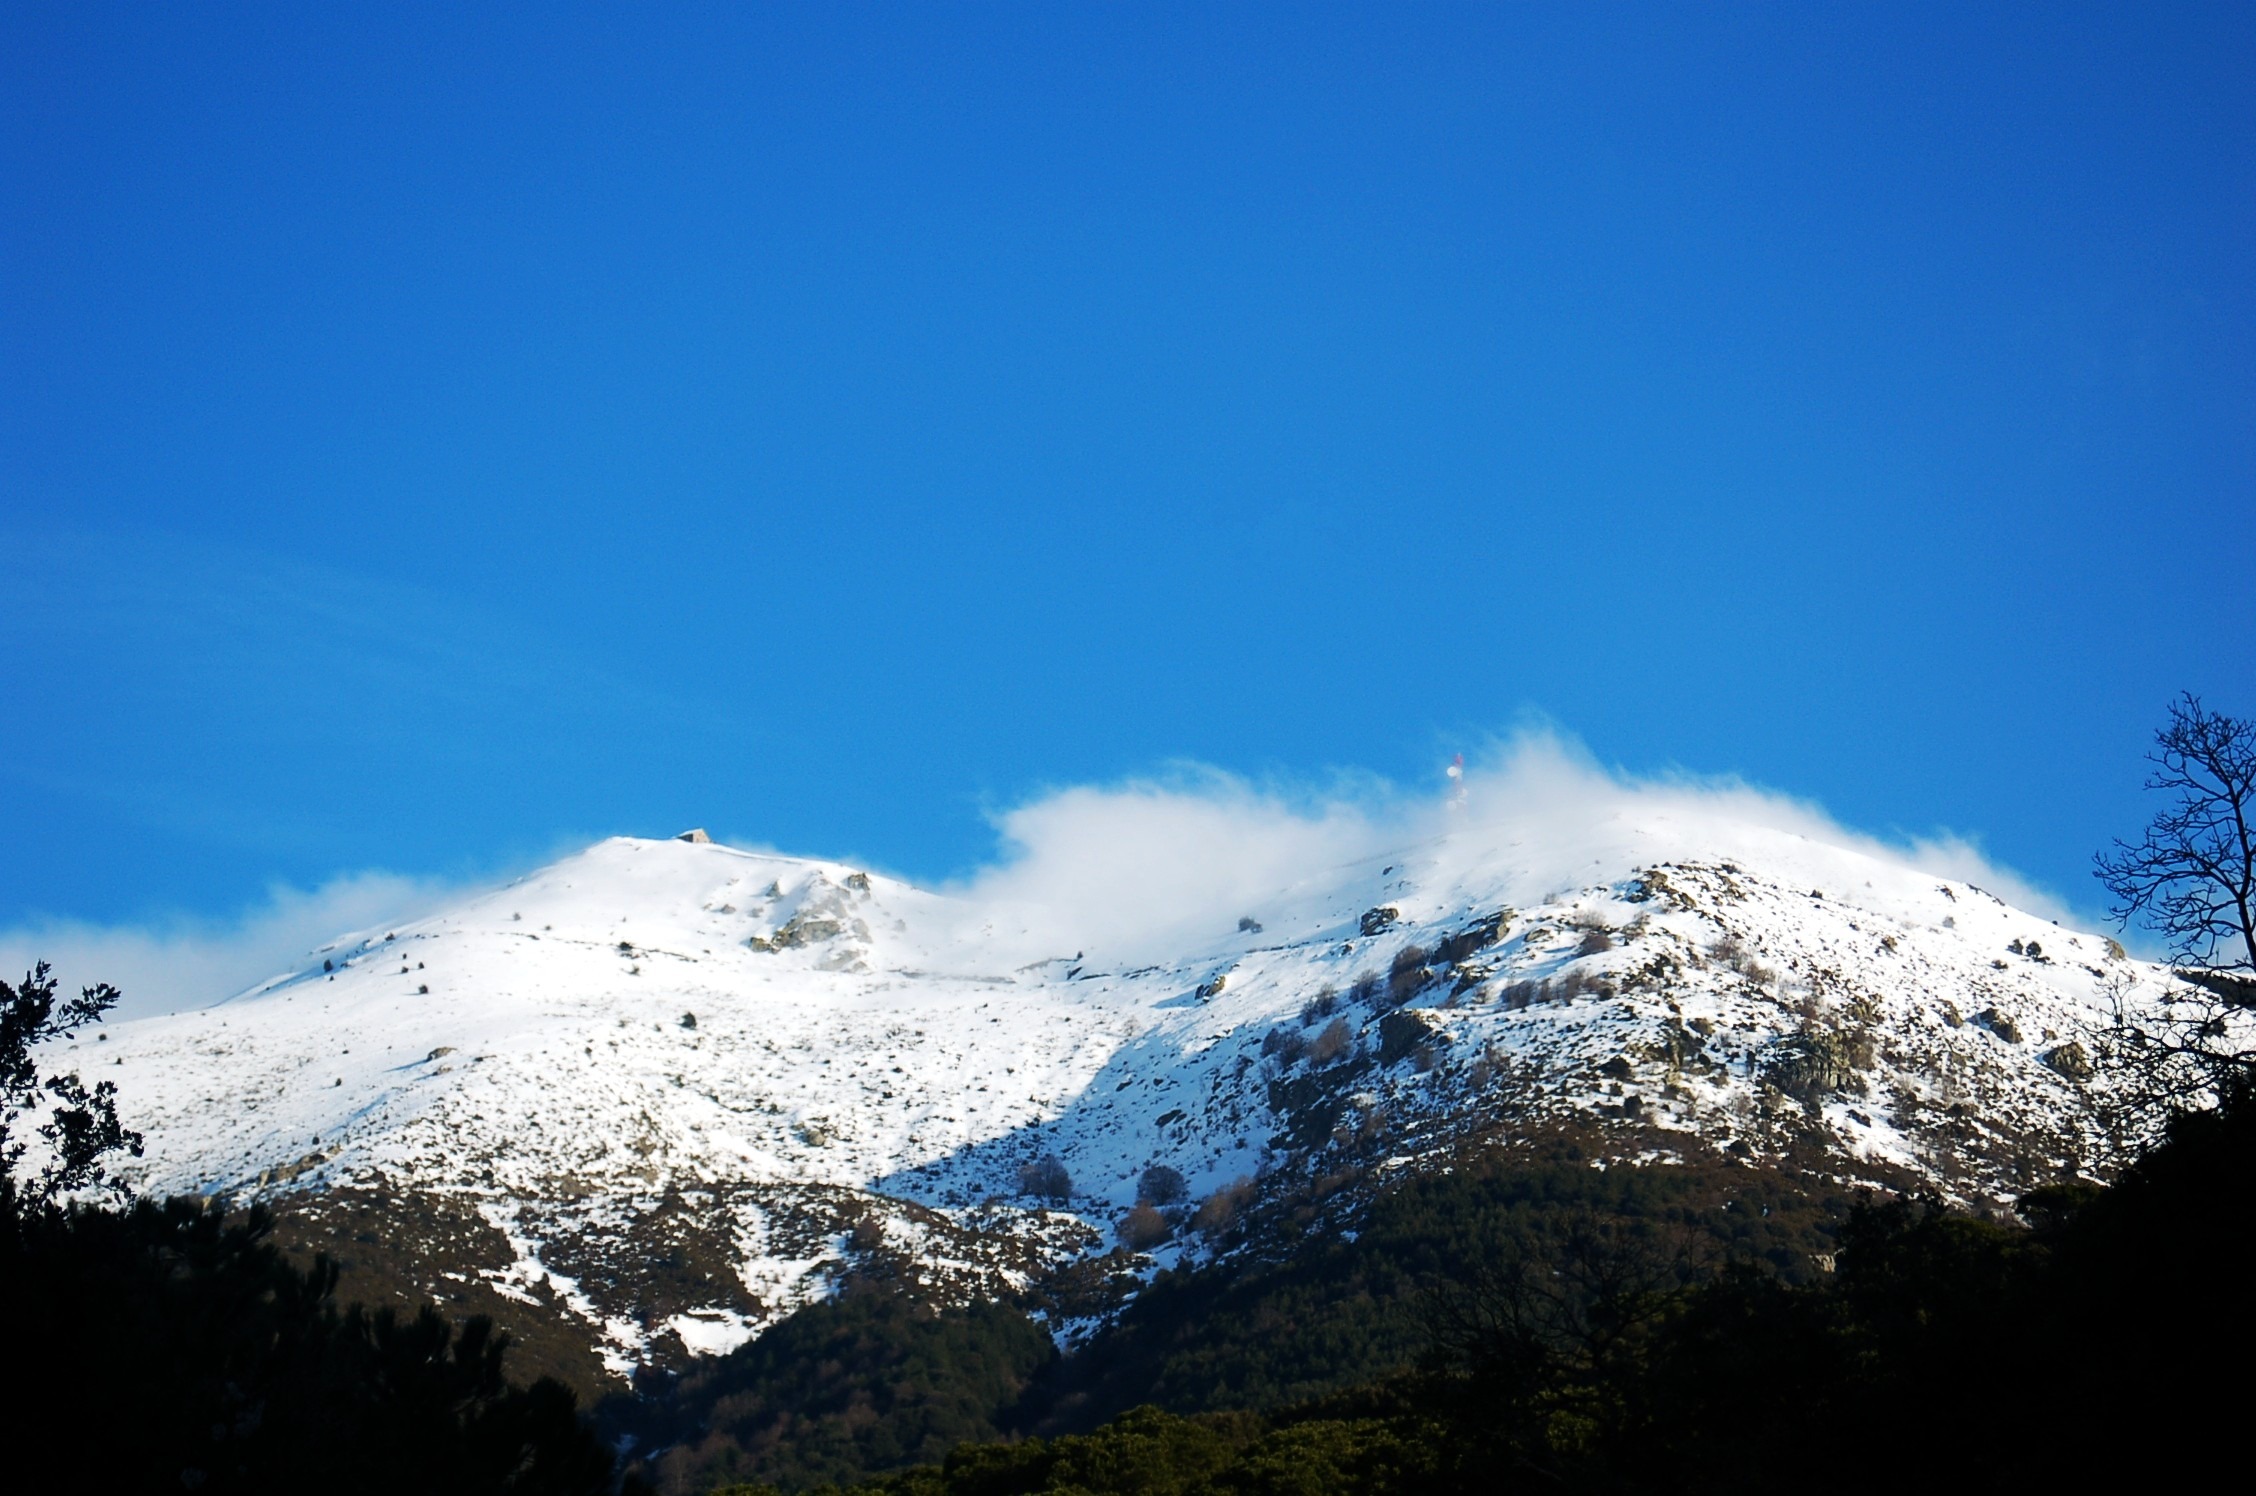
landscape, nature, mountain, snow, winter, cloud, sky, white, sunlight, air, hill, wind, atmosphere, mountain range, peaceful, weather, skiing, ridge, summit, background, mountains, alps, ski, plateau, nevada, top, matagalls, landform, geographical feature, mountainous landforms